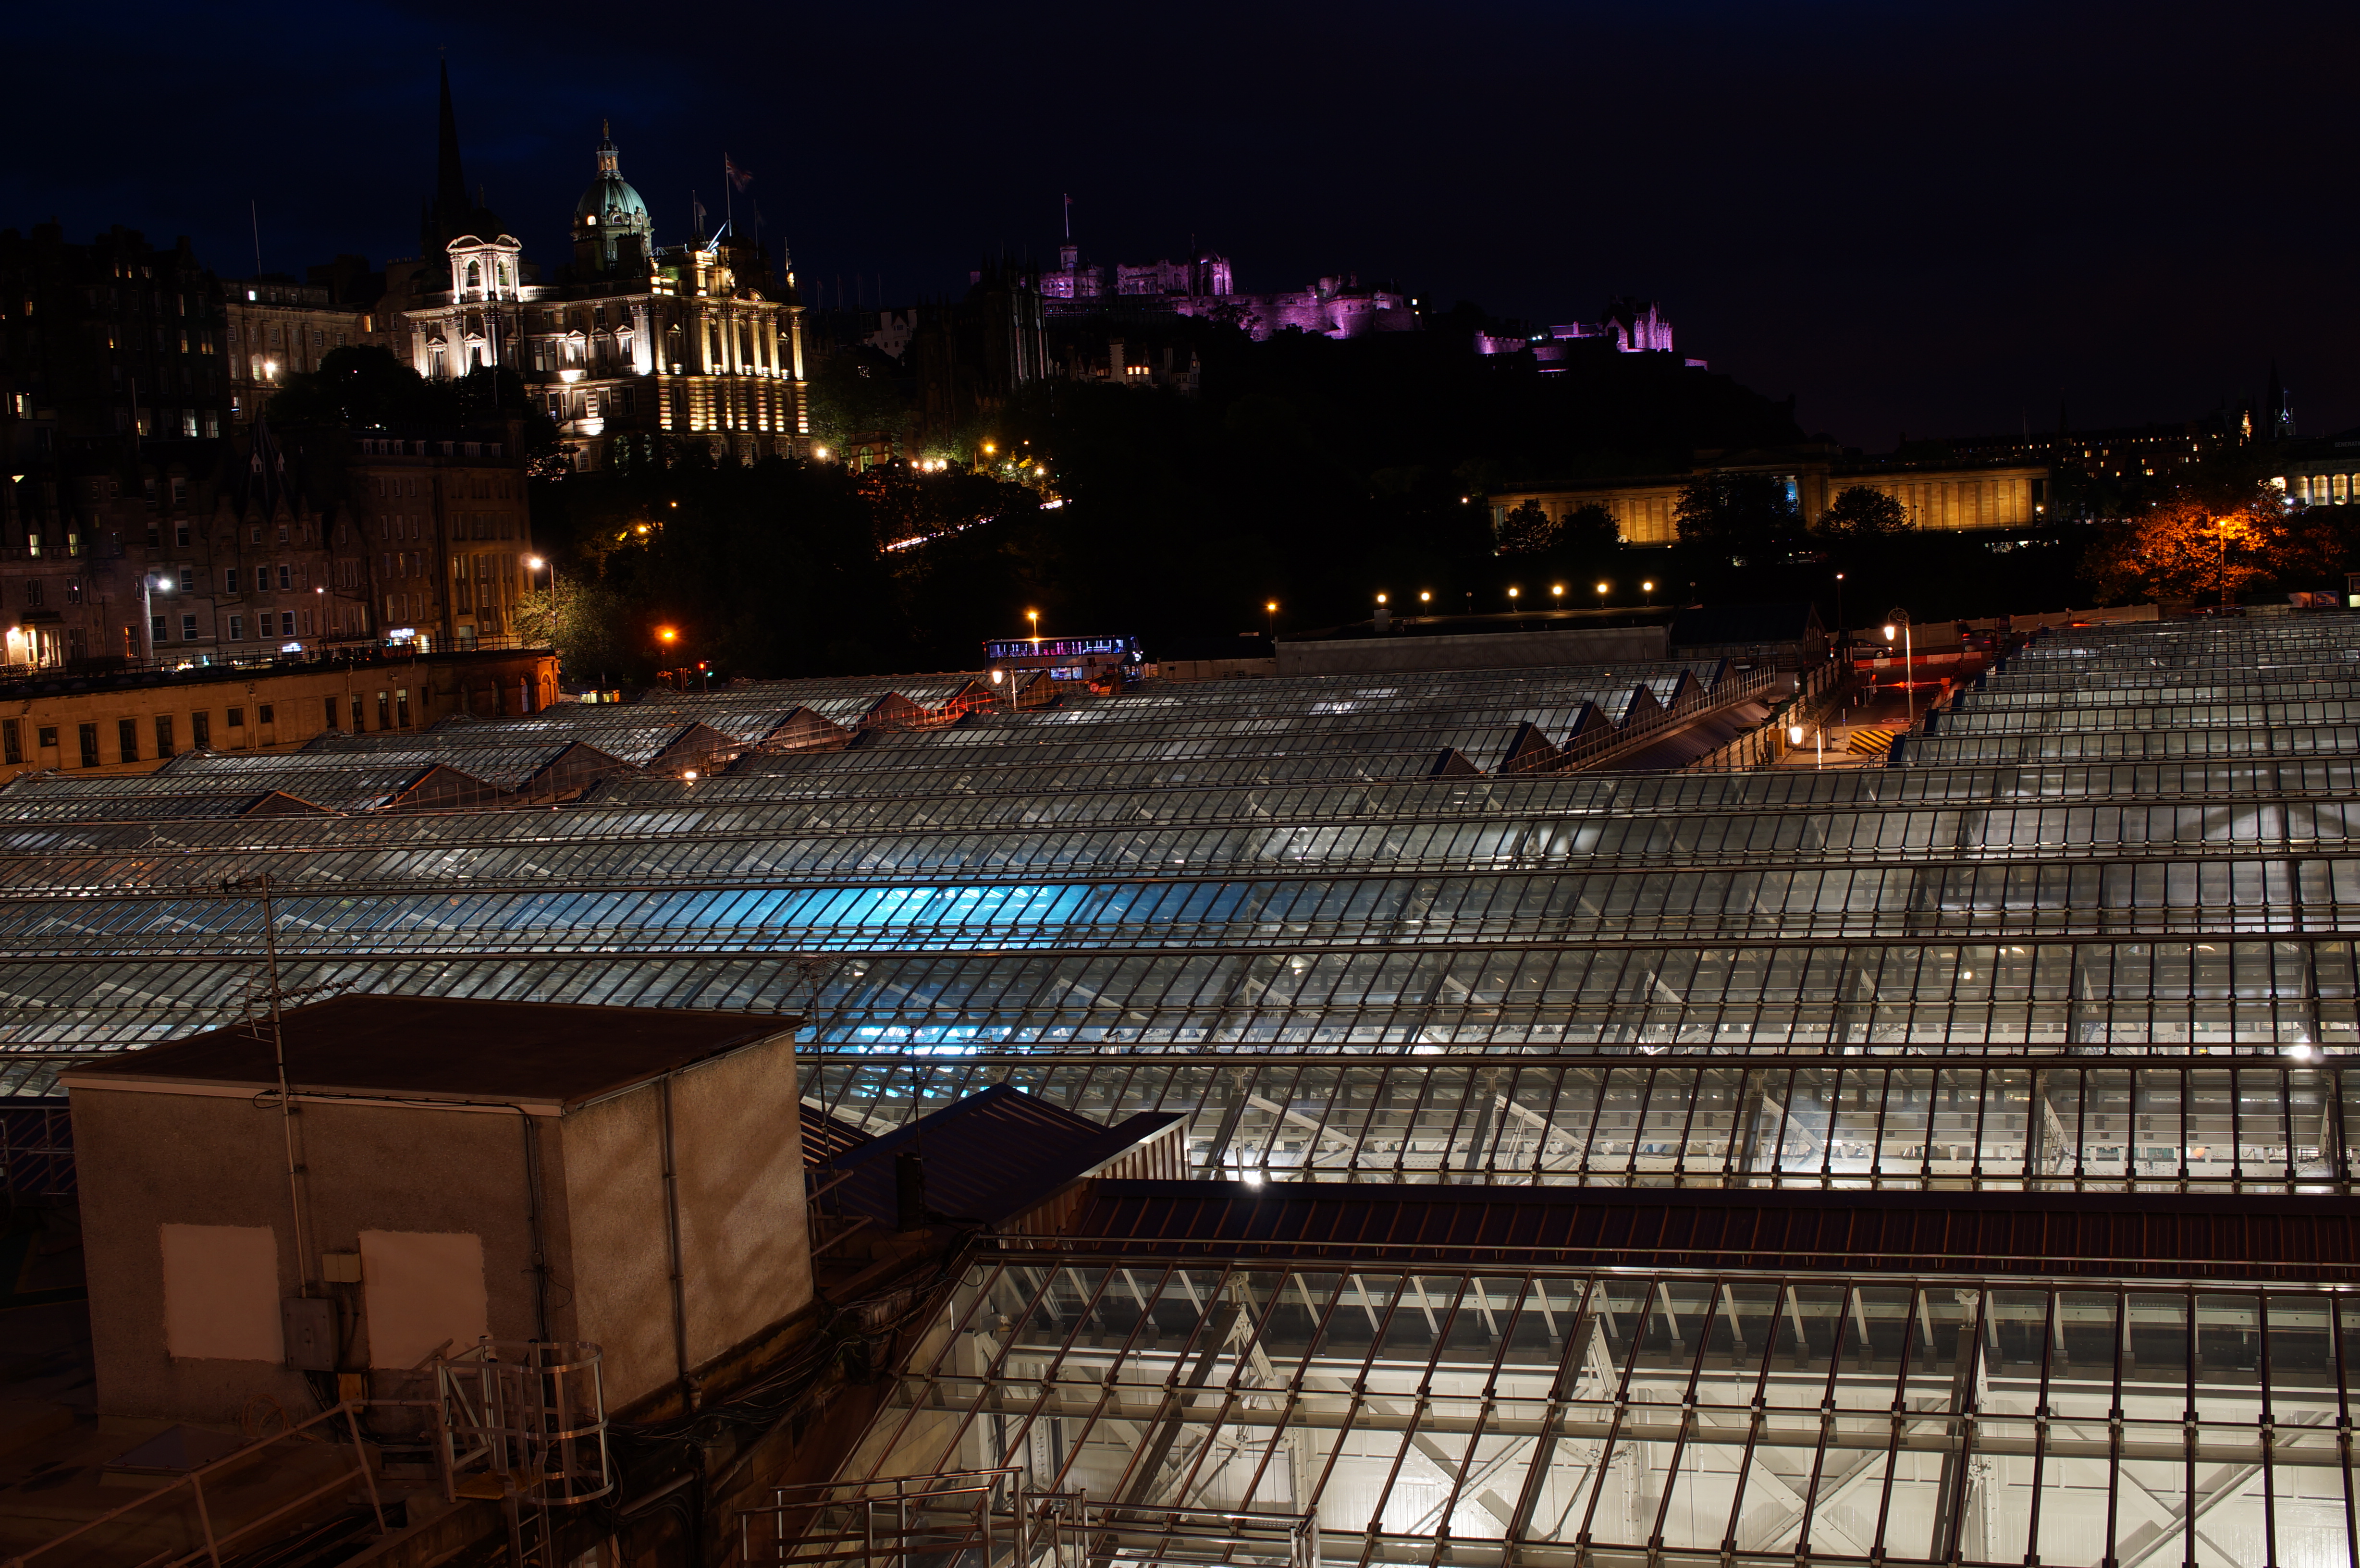
light, skyline, night, city, skyscraper, cityscape, downtown, evening, reflection, landmark, stadium, 2014, arena, sony, scotland, sigma, nex, nex6, lenstagged, steffenzahn, 30mm, sigma30mm28exdn, sigma30mmf28, sigma30mmf28dn, sigma30mm, urban area, human settlement